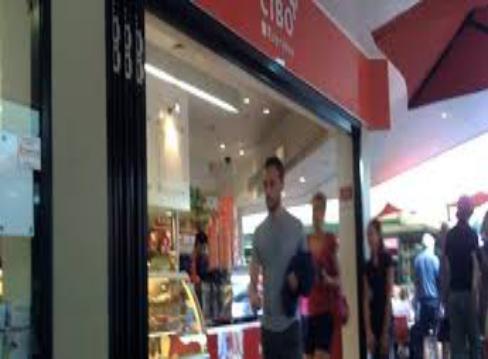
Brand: Cibo Espresso
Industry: Food